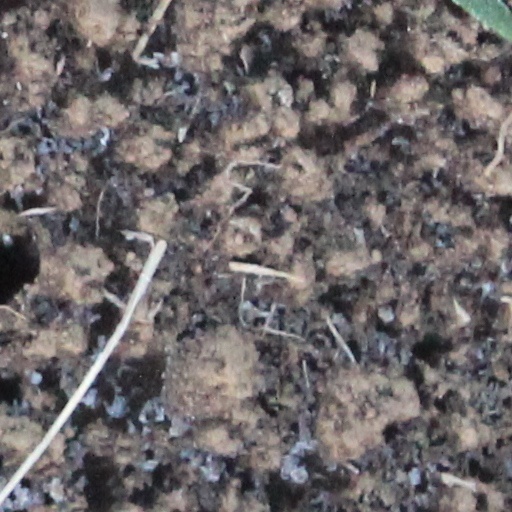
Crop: wheat